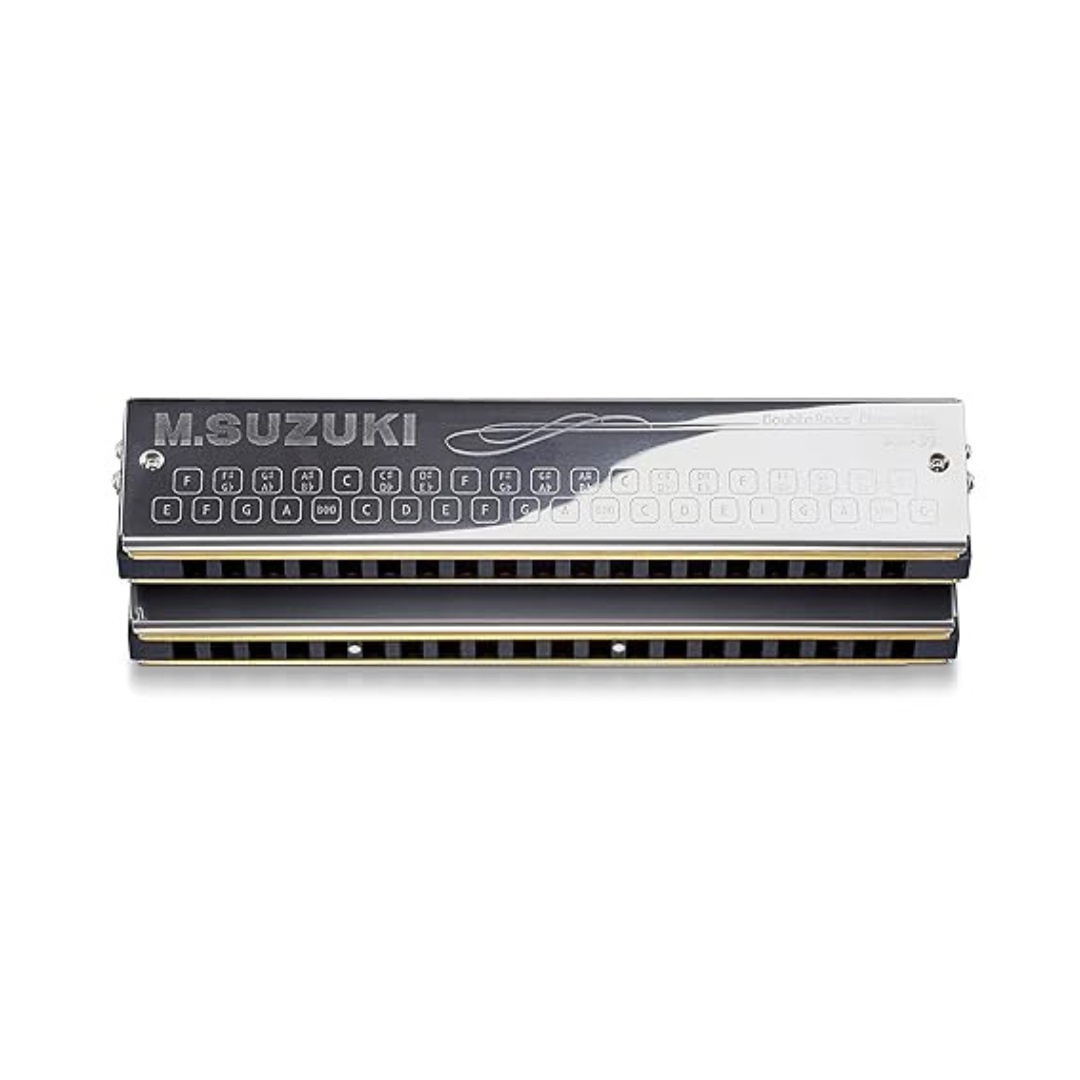
Suzuki SDB-39v2 Double Bass Harmonica
Deep, Rich Sound : The Suzuki SDB-39v2 is specifically designed to produce a powerful, deep bass tone, making it ideal for adding a distinctive low-end sound to harmonica performances, especially in jazz, blues, and other genres requiring a rich tonal foundation. 39 Holes for Extended Range : With 39 holes, this harmonica offers an expanded range of notes, allowing for both melodic playing and harmonic depth, providing more versatility than traditional harmonicas. High-Quality Construction : Built with Suzuki's renowned craftsmanship and premium materials, the SDB-39v2 offers durability and consistent performance, ensuring that it remains reliable over time and withstands regular use. Innovative Double Bass Design : Featuring a unique double bass setup, this harmonica is designed to emphasize lower frequencies, making it perfect for players looking for a more dynamic and resonant sound, especially suited for bass-driven musical styles. Ergonomic and Comfortable : The SDB-39v2 is designed with ease of play in mind, featuring an ergonomic structure that ensures comfort during extended playing sessions, making it suitable for both professionals and serious harmonica enthusiasts.
Category: Arts & Entertainment > Hobbies & Creative Arts > Musical Instruments > Woodwinds > Harmonicas > Bass Harmonicas